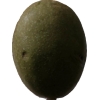
Label: nut